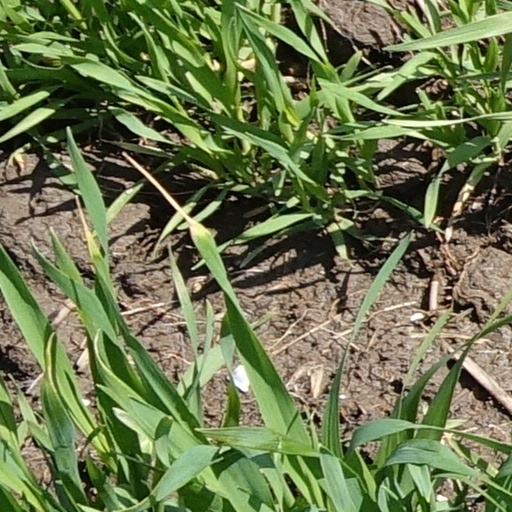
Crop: wheat